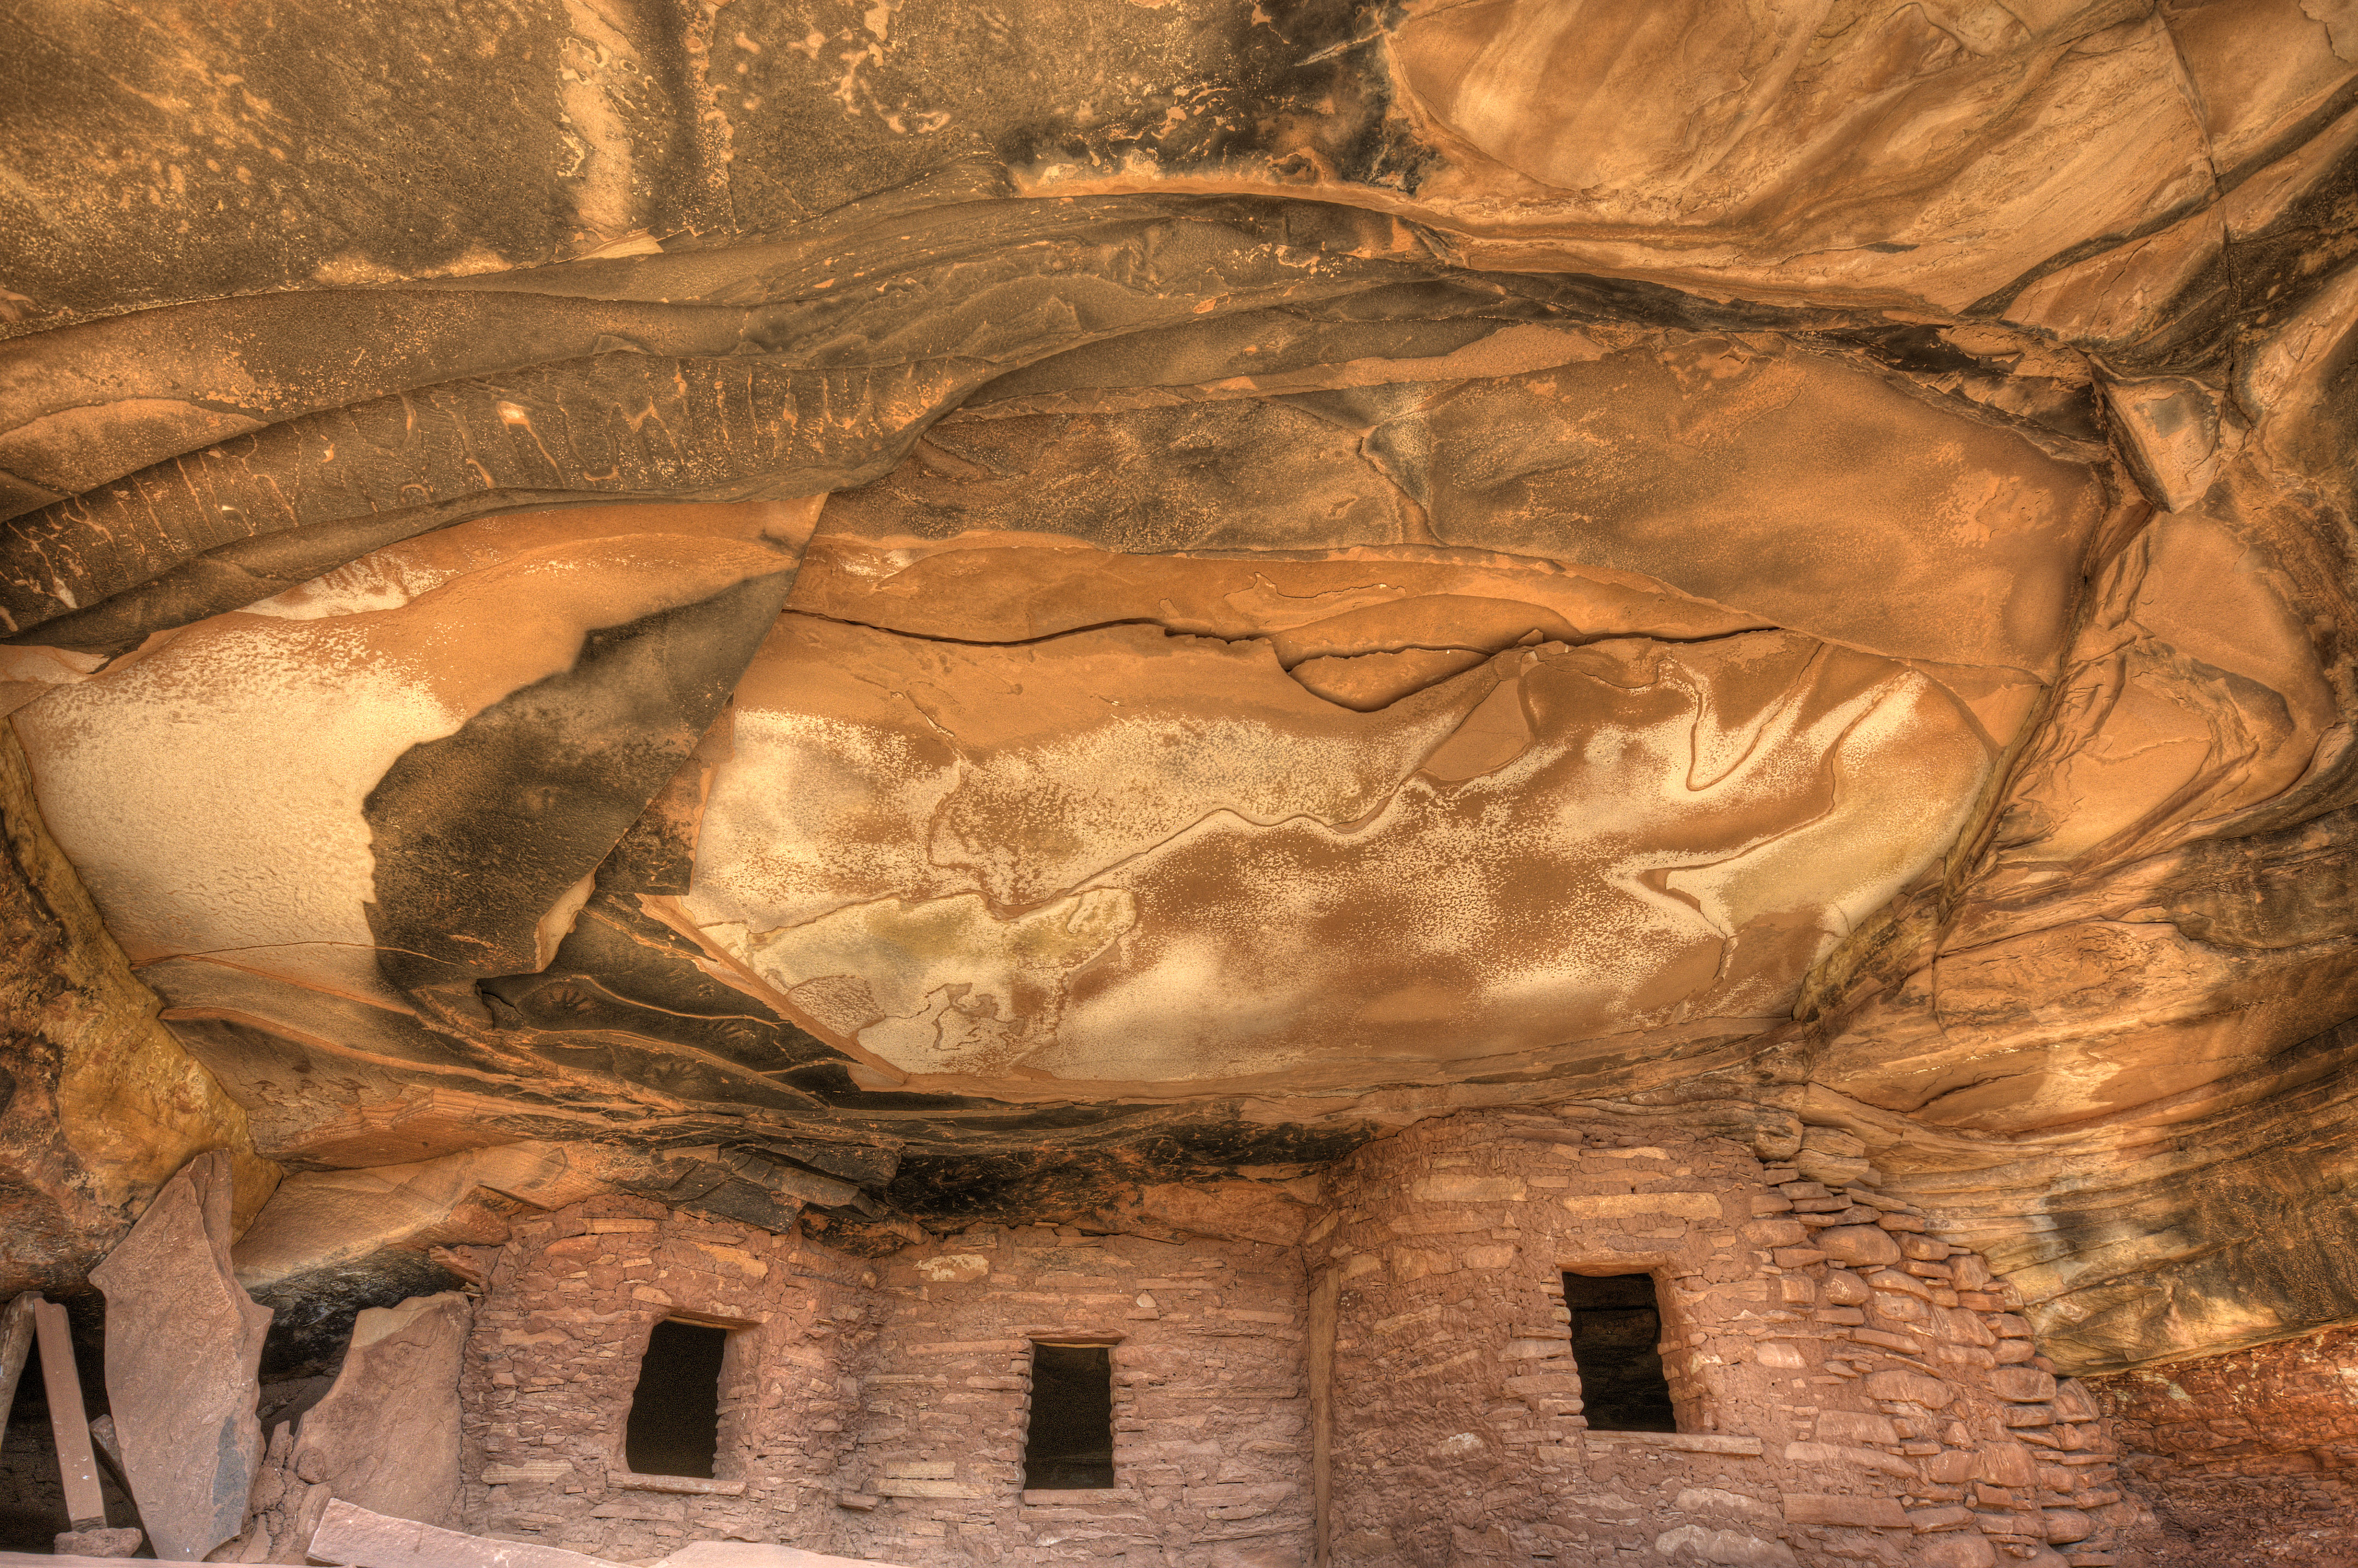
rock, roof, formation, arch, cave, canyon, ruin, geology, temple, fallen, carving, wadi, landform, fallenroofruin, ancient history